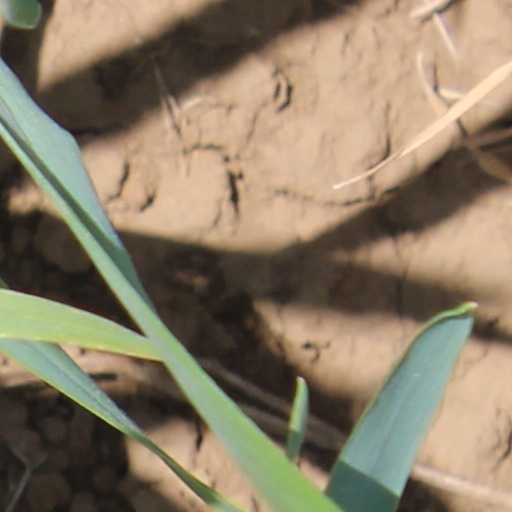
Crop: wheat